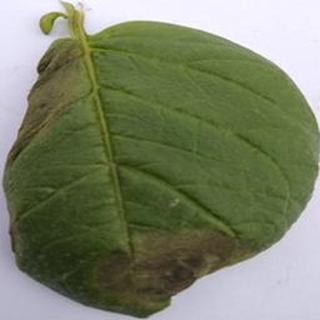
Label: potato_late_blight